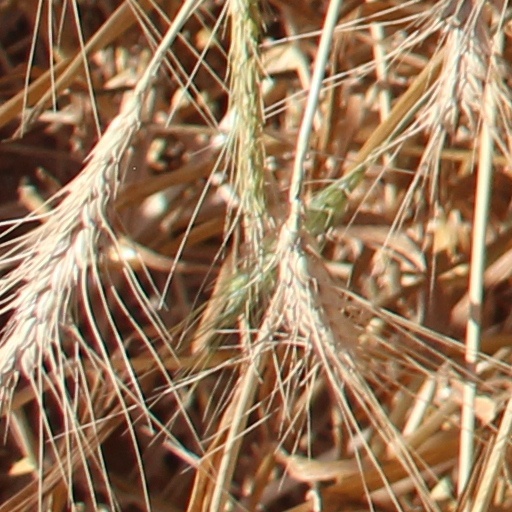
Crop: wheat